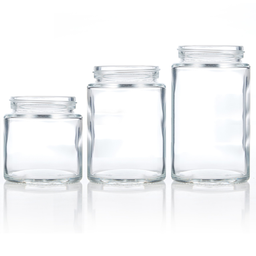
Label: glass